John Emms (artist)

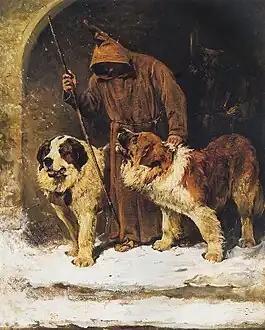
Painting by John Emms portraying two St. Bernards

Emms was born in Blofield, Norfolk, the son of artist Henry William Emms. He became an avid hunter and became famous for his paintings of horses, and of dogs, particularly foxhounds and terriers. He exhibited at the Royal Academy several times, beginning in 1866. His paintings are signed “Jno Emms”.